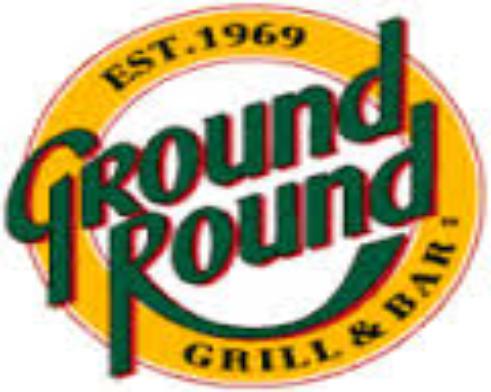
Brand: Ground Round
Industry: Electronic